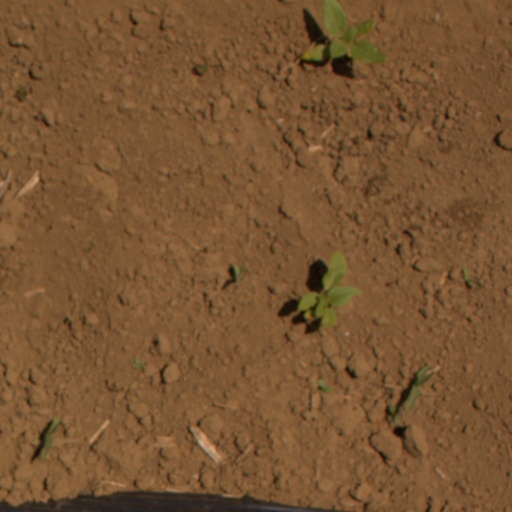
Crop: Jerusalem artichoke